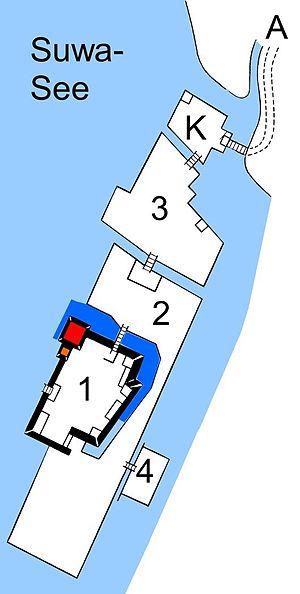
Le château de Takashima est un château japonais situé à Suwa, dans le préfecture de Nagano, au centre du Japon. À la fin de l'époque d'Edo, le château de Takashima abritait le clan Suwa, le daimyō du domaine de Suwa. Le château est également connu sous le nom de « château flottant de Suwa » ou « château de Shimazaki ».